Port of Manila

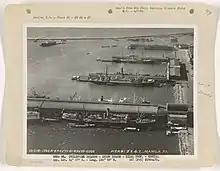
Aerial view of Piers #1, #3, #5 and #7 in 1931

Trade in Manila Bay dates at least ninth to twelfth centuries when Manila traded with neighboring countries including China and Japan, with ties to India through the areas that are now Malaysia and Indonesia. During the Spanish Colonial Era of the Philippines Manila handled trade with China and other East Asian countries, with Mexico, with Arab countries, and directly with Spain from the 16th to mid-19th century when the port was opened to all trade. This was the galleon trade that connected the Philippines to Spain via Mexico, another Spanish territory. From the end of the galleon trade, through the American Colonial Era of the Philippines and Philippine independence, until today, the Port of Manila has been the main port of the Philippines for both domestic and international trade.